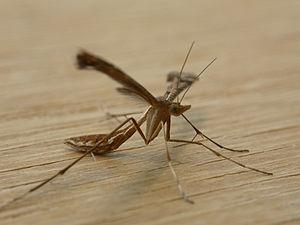
Sinpunctiptilia est un genre de lépidoptères de la famille des Pterophoridae.
Sinpunctiptilia emissalis est une espèce de lépidoptères de la famille des Pterophoridae.